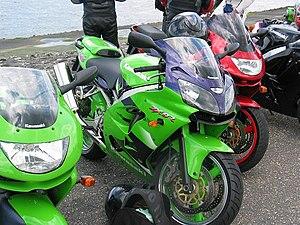
La ZX-9R est un modèle de motocyclette du constructeur japonais Kawasaki.